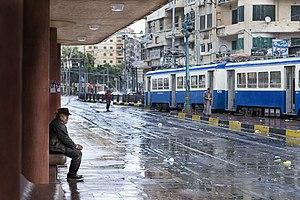
Alexandrie est une ville d'Égypte. En 2010, elle comptait plus de 4 300 000 habitants. Elle a été fondée par Alexandre le Grand en 331 avant notre ère. Dans l’Antiquité, elle a été la capitale du pays, un grand centre de commerce et un des plus grands foyers culturels hellénistiques de la mer Méditerranée centré sur la fameuse bibliothèque, qui fonda sa notoriété. C'est actuellement la deuxième ville la plus peuplée du pays après Le Caire.